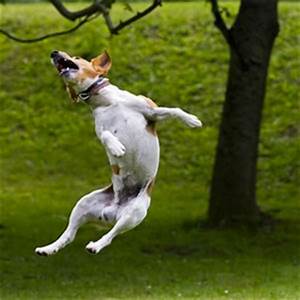
Label: dog